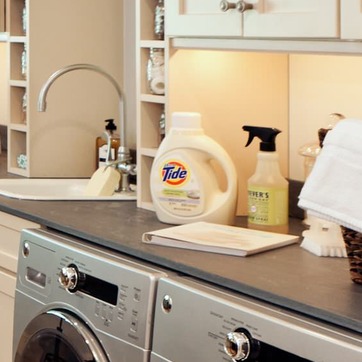
Material: plastic